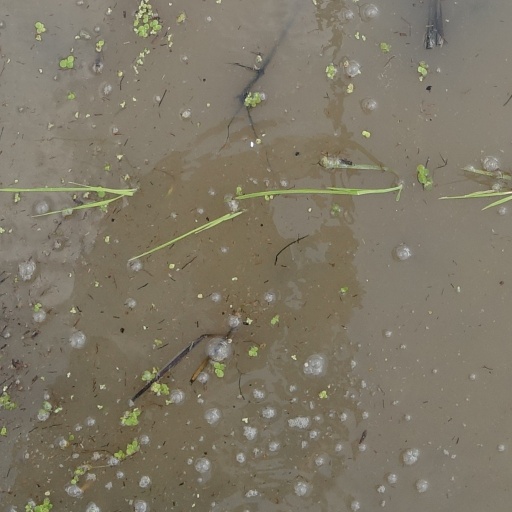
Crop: rice